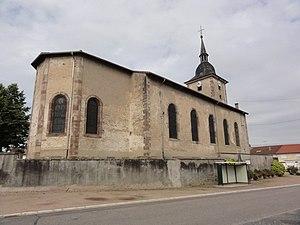
Marainviller (M-et-M) église
Marainviller est une commune française située dans le département de Meurthe-et-Moselle en région Grand Est.